The Raven Project

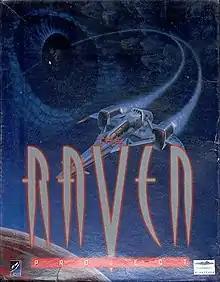

The Raven Project is a 1995 science fiction action video game developed by Cryo Interactive . for MS-DOS. A port to the PlayStation console was released in 1997.